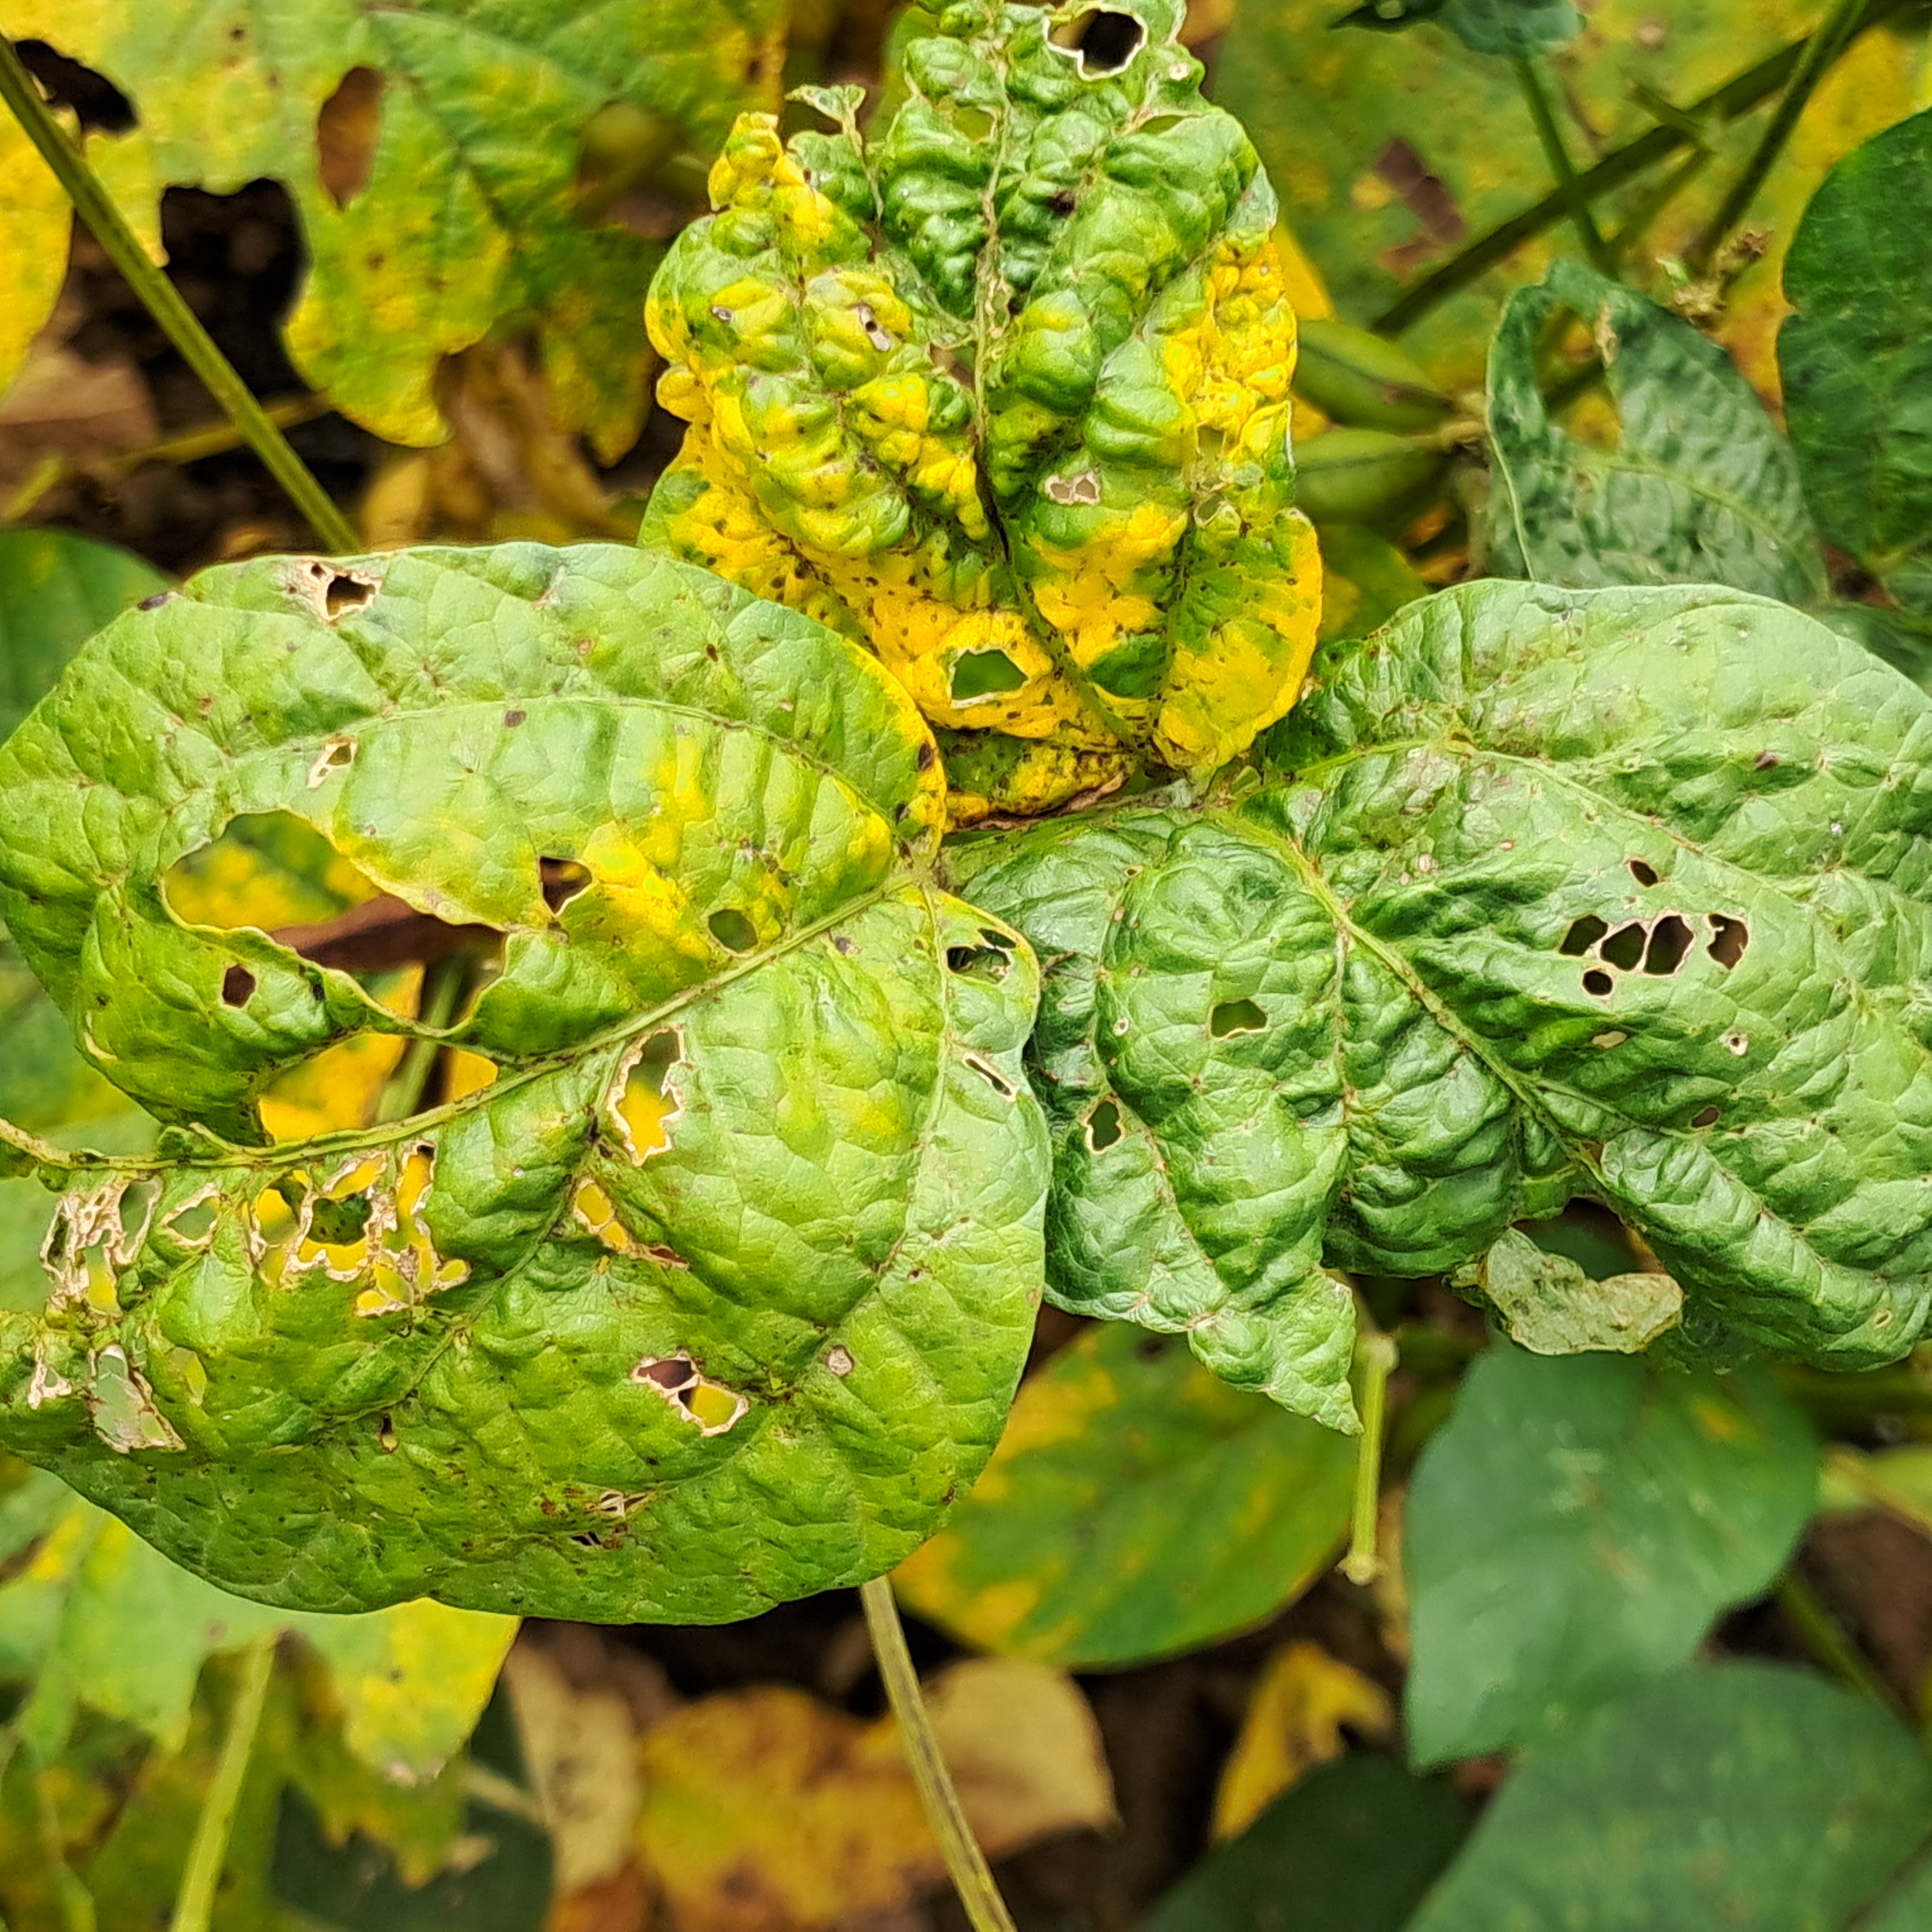
Label: Mosaic